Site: brandenburg
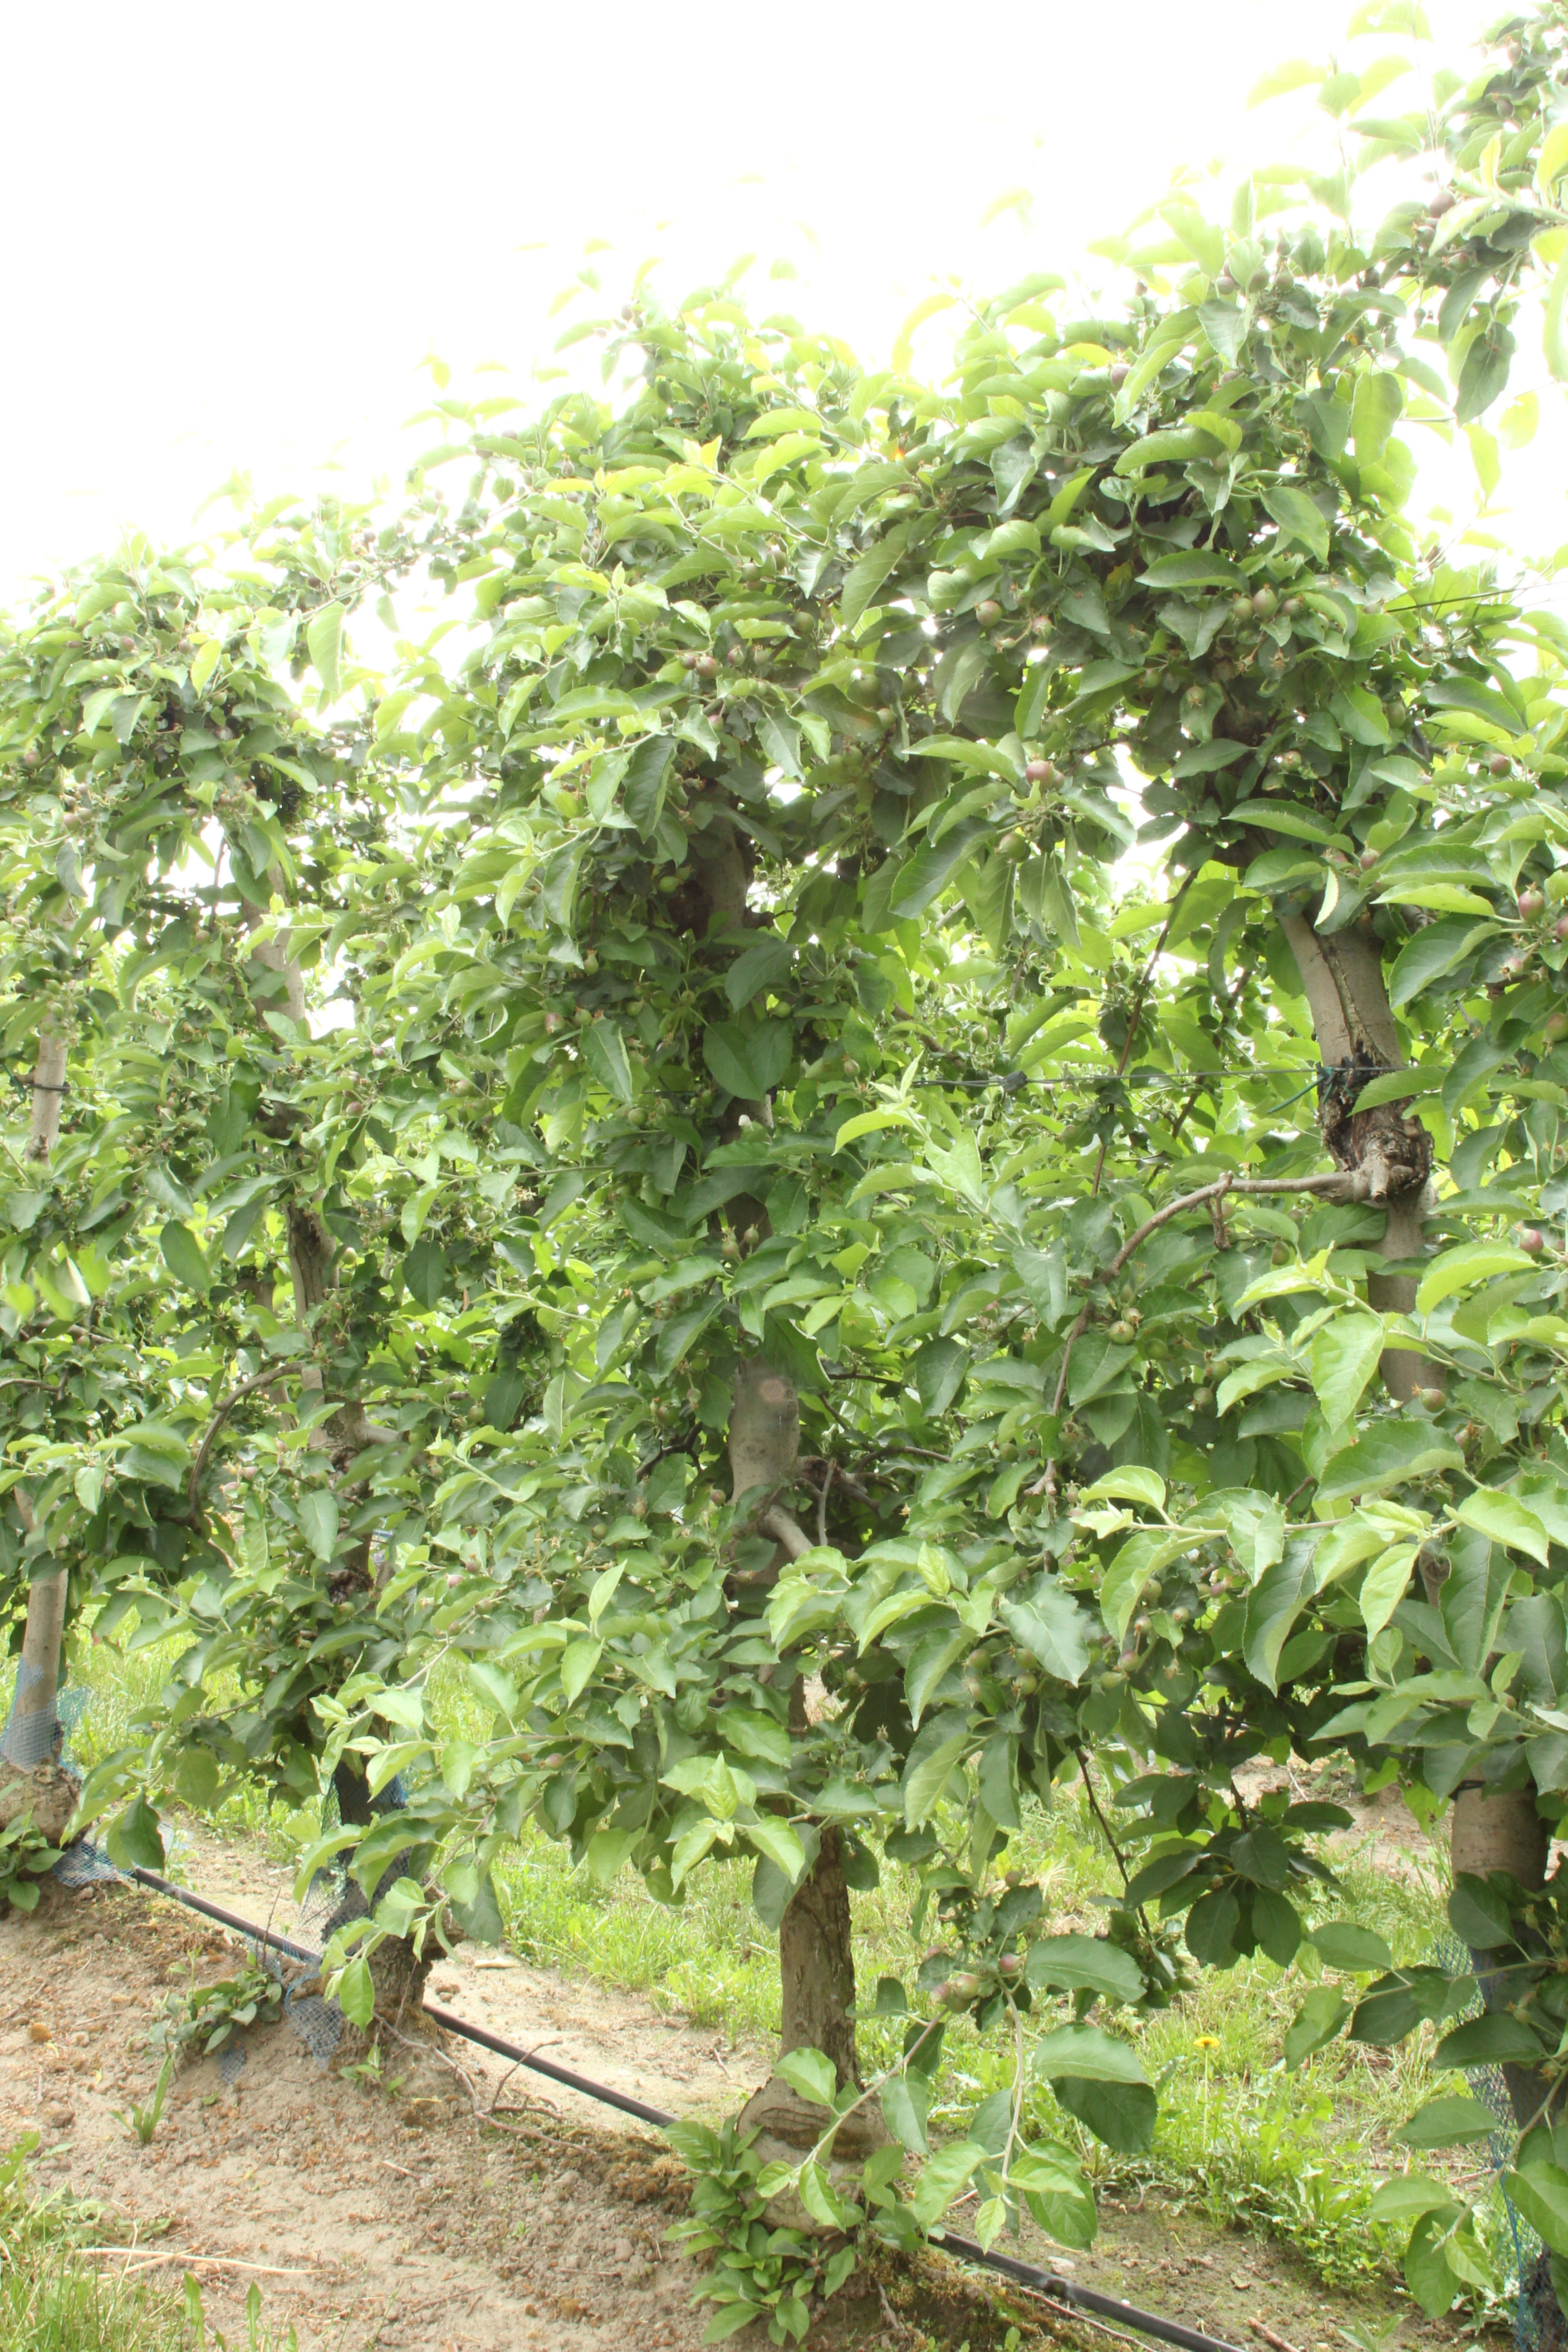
Growth stage (BBCH 72): Development of fruit